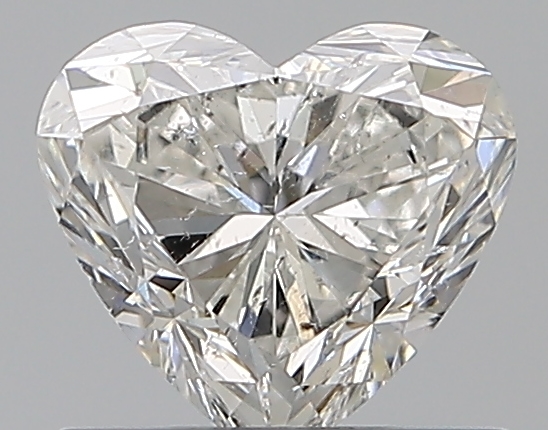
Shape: heart
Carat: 0.76
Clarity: SI2
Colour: H
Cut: EX
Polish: EX
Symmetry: EX
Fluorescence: F
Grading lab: GIA
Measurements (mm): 5.56 x 6.12 x 3.72